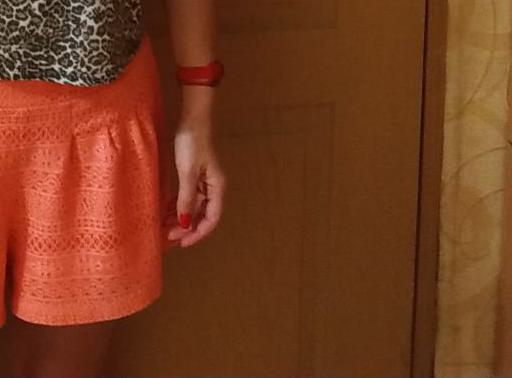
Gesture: no_gesture